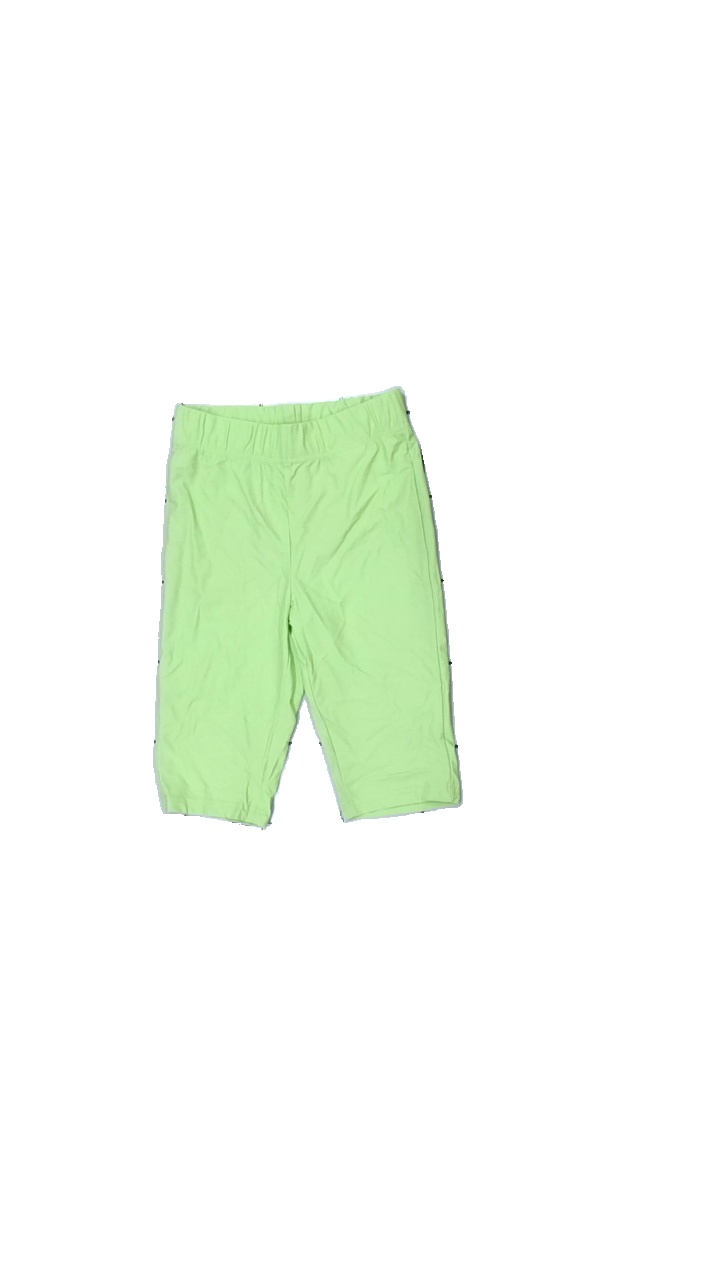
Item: Shorts (Children)
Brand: Only
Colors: Green
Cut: Regular, Tight
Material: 100% nylon
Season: All
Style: Sports
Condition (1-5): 3
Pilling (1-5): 5
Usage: Reuse
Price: <50